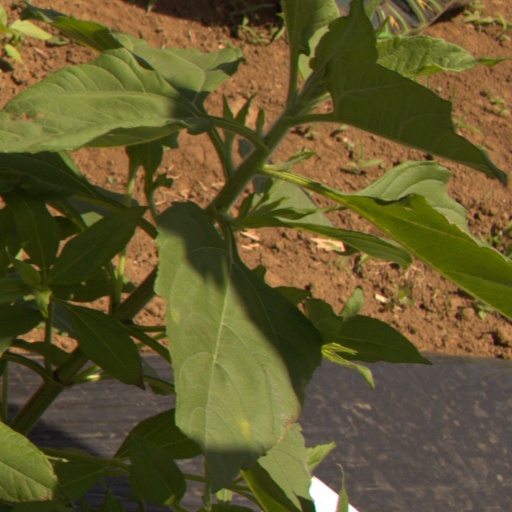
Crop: Jerusalem artichoke